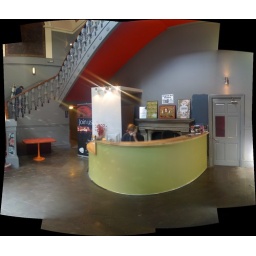
Box office assistant Lewis McNab takes a call in The Met's new ticket desk